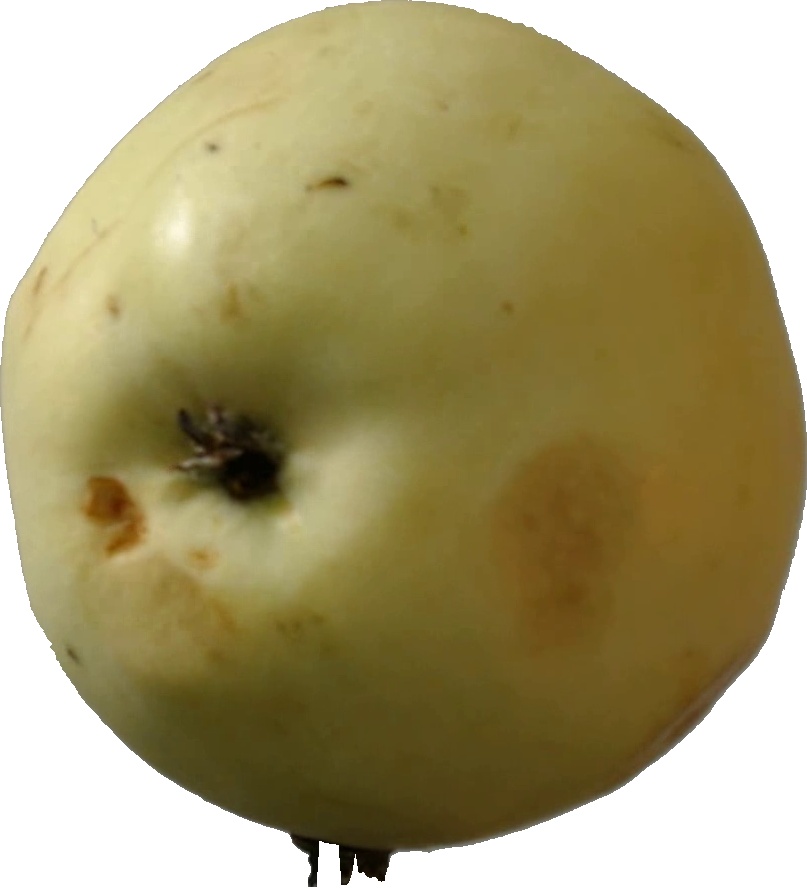
Label: apple_hit_1